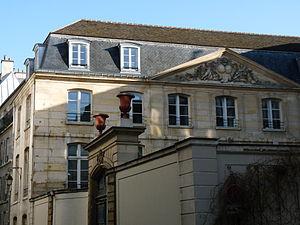
L'hôtel Thiroux de Lailly à Paris, vue depuis la rue de Montmorency
La rue de Montmorency est une rue du 3ᵉ arrondissement de Paris, dans le quartier du Marais.
L’hôtel Thiroux de Lailly, parfois appelé hôtel de Montmorency, est un hôtel particulier situé au nᵒ 5, rue de Montmorency, dans le quartier du Marais, dans le 3ᵉ arrondissement de Paris.
Michel Tanevot est un architecte français du XVIIIᵉ siècle né vers 1685 et mort en 1762.